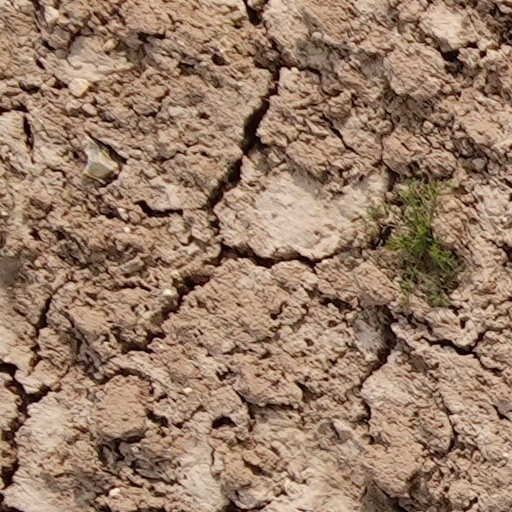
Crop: wheat